Tihomir Stanić

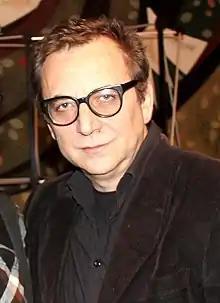

Tihomir Stanić (born 17 November 1960) is a Serbian actor. He appeared in more than eighty films since 1981.